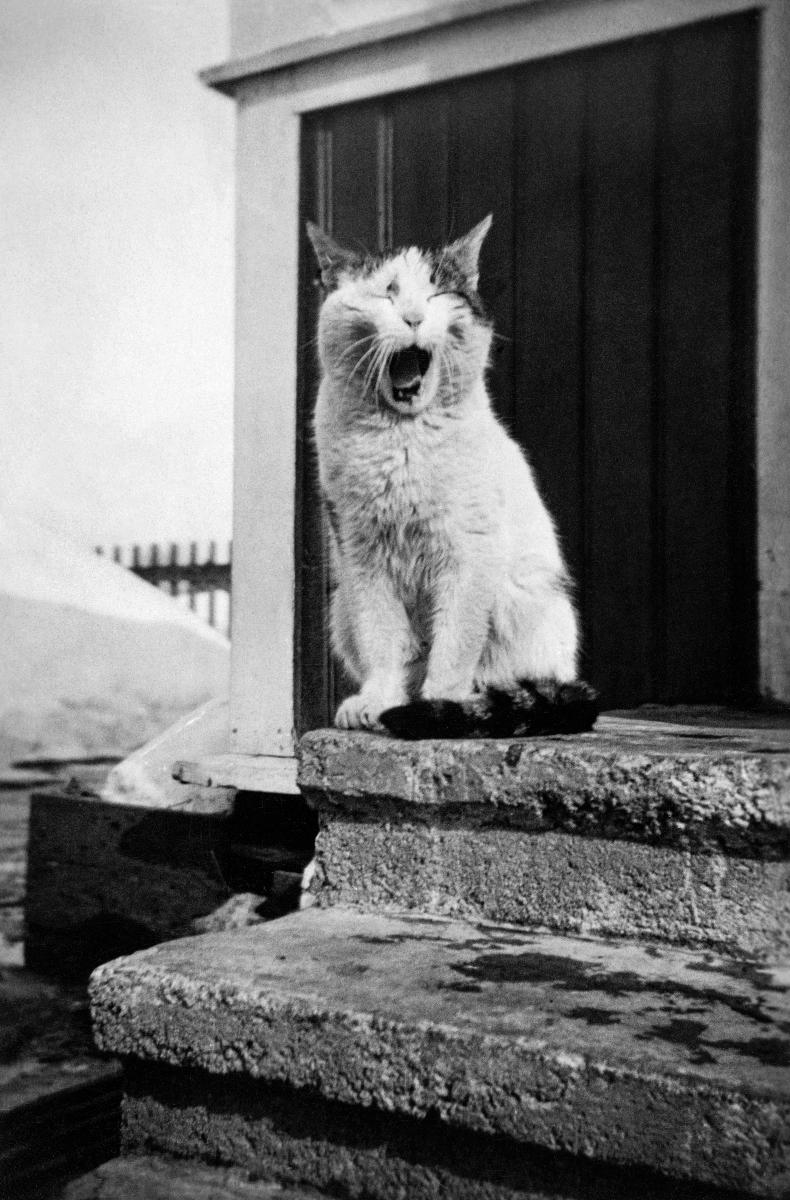
Haukotteleva kissa
A yawning cat
sisällön kuvaus: Kissa haukottelee rappusilla kesällä 1931. content description: A cat is yawning on the steps in the summer of 1931.
Vuosi: 1931
Paikka: Suomi
Aiheet: eläimet; lemmikkieläimet; kissa; väsymys; haukottelu; portaat; animals; pets; cat; fatigue (biological phenomena); cats; tiredness; yawning; steps; stairs; djur; sällskapsdjur; katt; trötthet; trappor